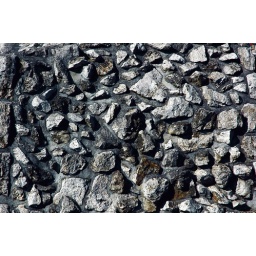
a chunk of the rock walls that make up the Eger castle in Eger, Hungary.